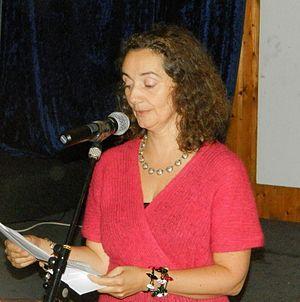
Sirið Stenberg, née le 26 mai 1968 à Vágur, est une femme politique des îles Féroé, actuelle ministre de la Santé et de l'Intérieur.